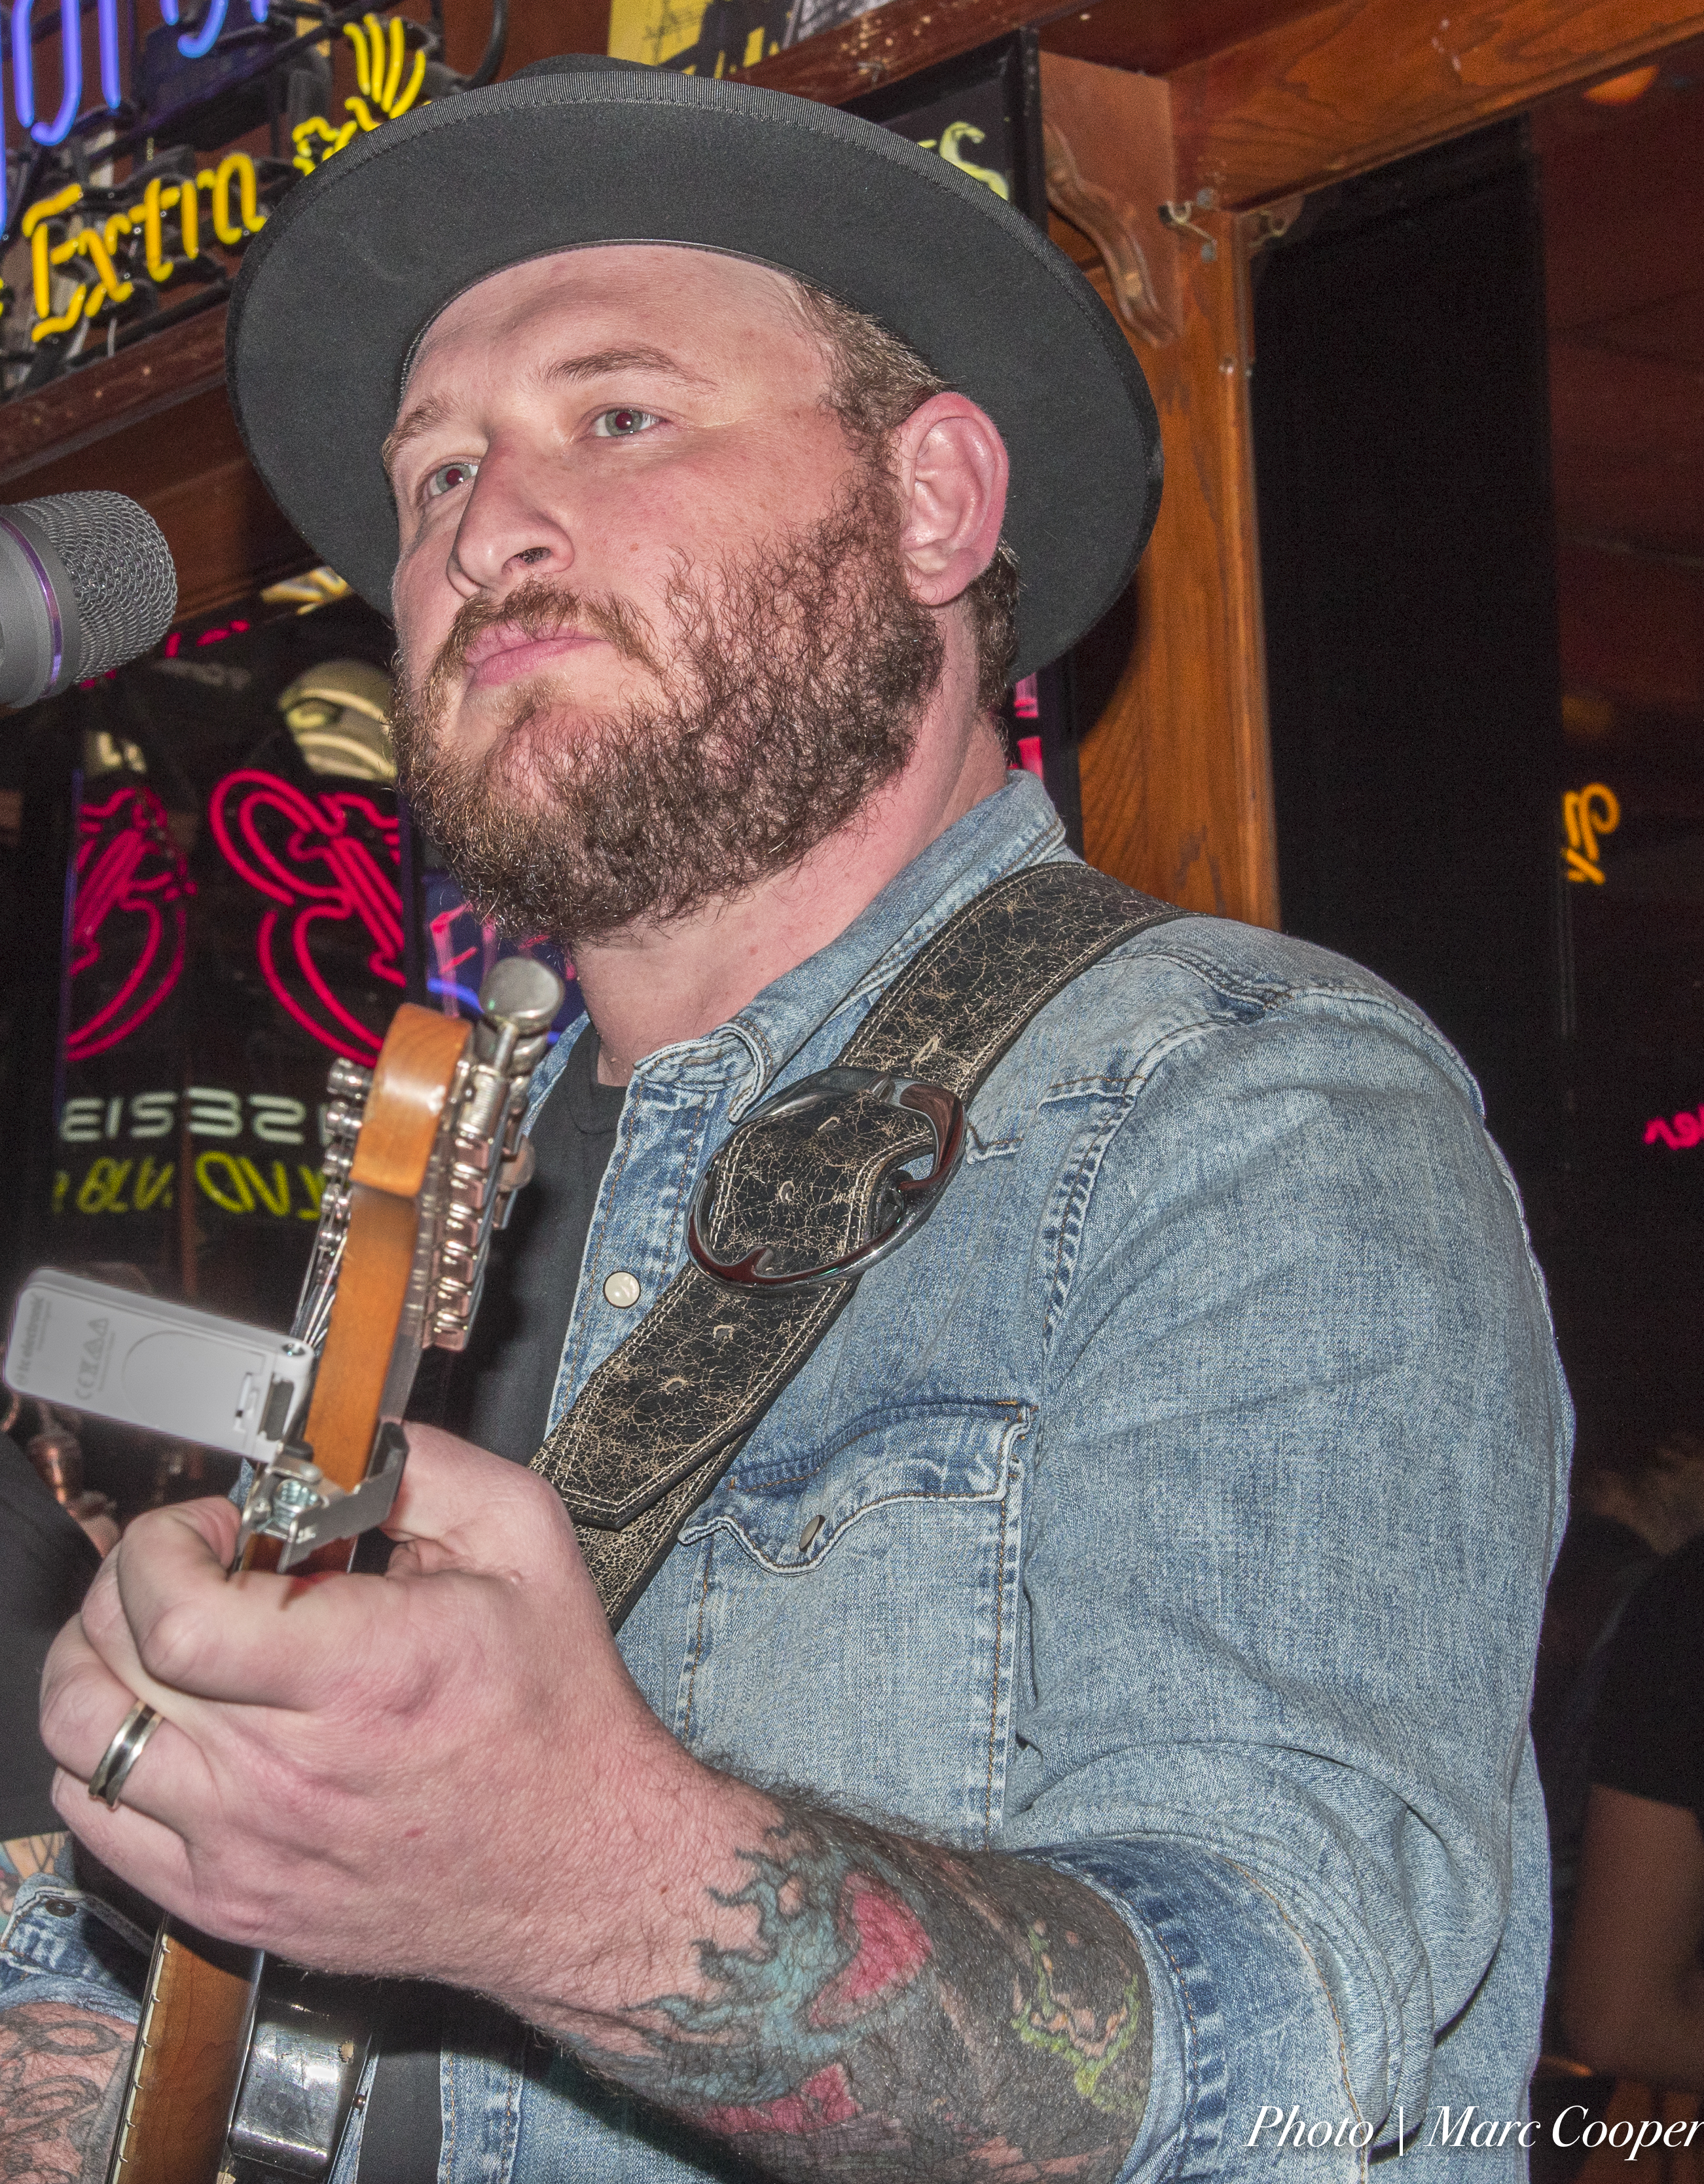
person, music, guitar, singer, portrait, nikon, musician, monochrome, beard, blackandwhite, blues, singing, d810, guitarist, mauisugarmill, vocalist, joshsmith, singer songwriter, facial hair